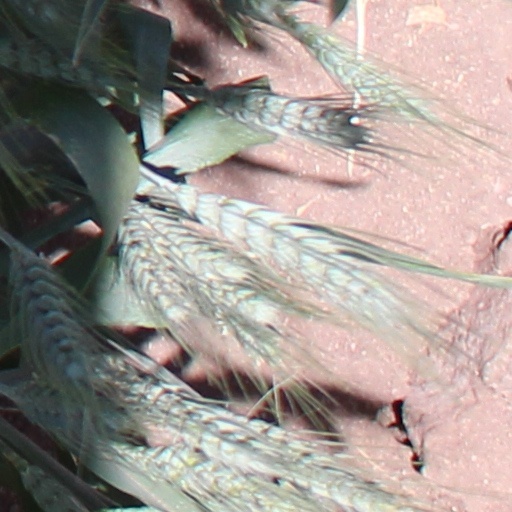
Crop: wheat